Dahomey Amazons

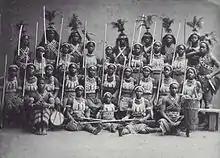
A group portrait of the "Amazons from Dahomey" during their stay in Paris, 1891

The women soldiers were rigorously trained in pain, endurance and speed. Once training was completed they were given uniforms. By the mid-19th century, they numbered between 1,000 and 6,000 women, about a third of the entire Dahomey army, according to reports written by visitors. The reports also noted that the women soldiers were consistently judged to be superior to the male soldiers in effectiveness and bravery in battle.